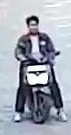
person-with-helmet: 0
person-without-helmet: 1